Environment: lab
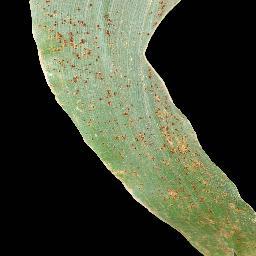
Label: common_rust